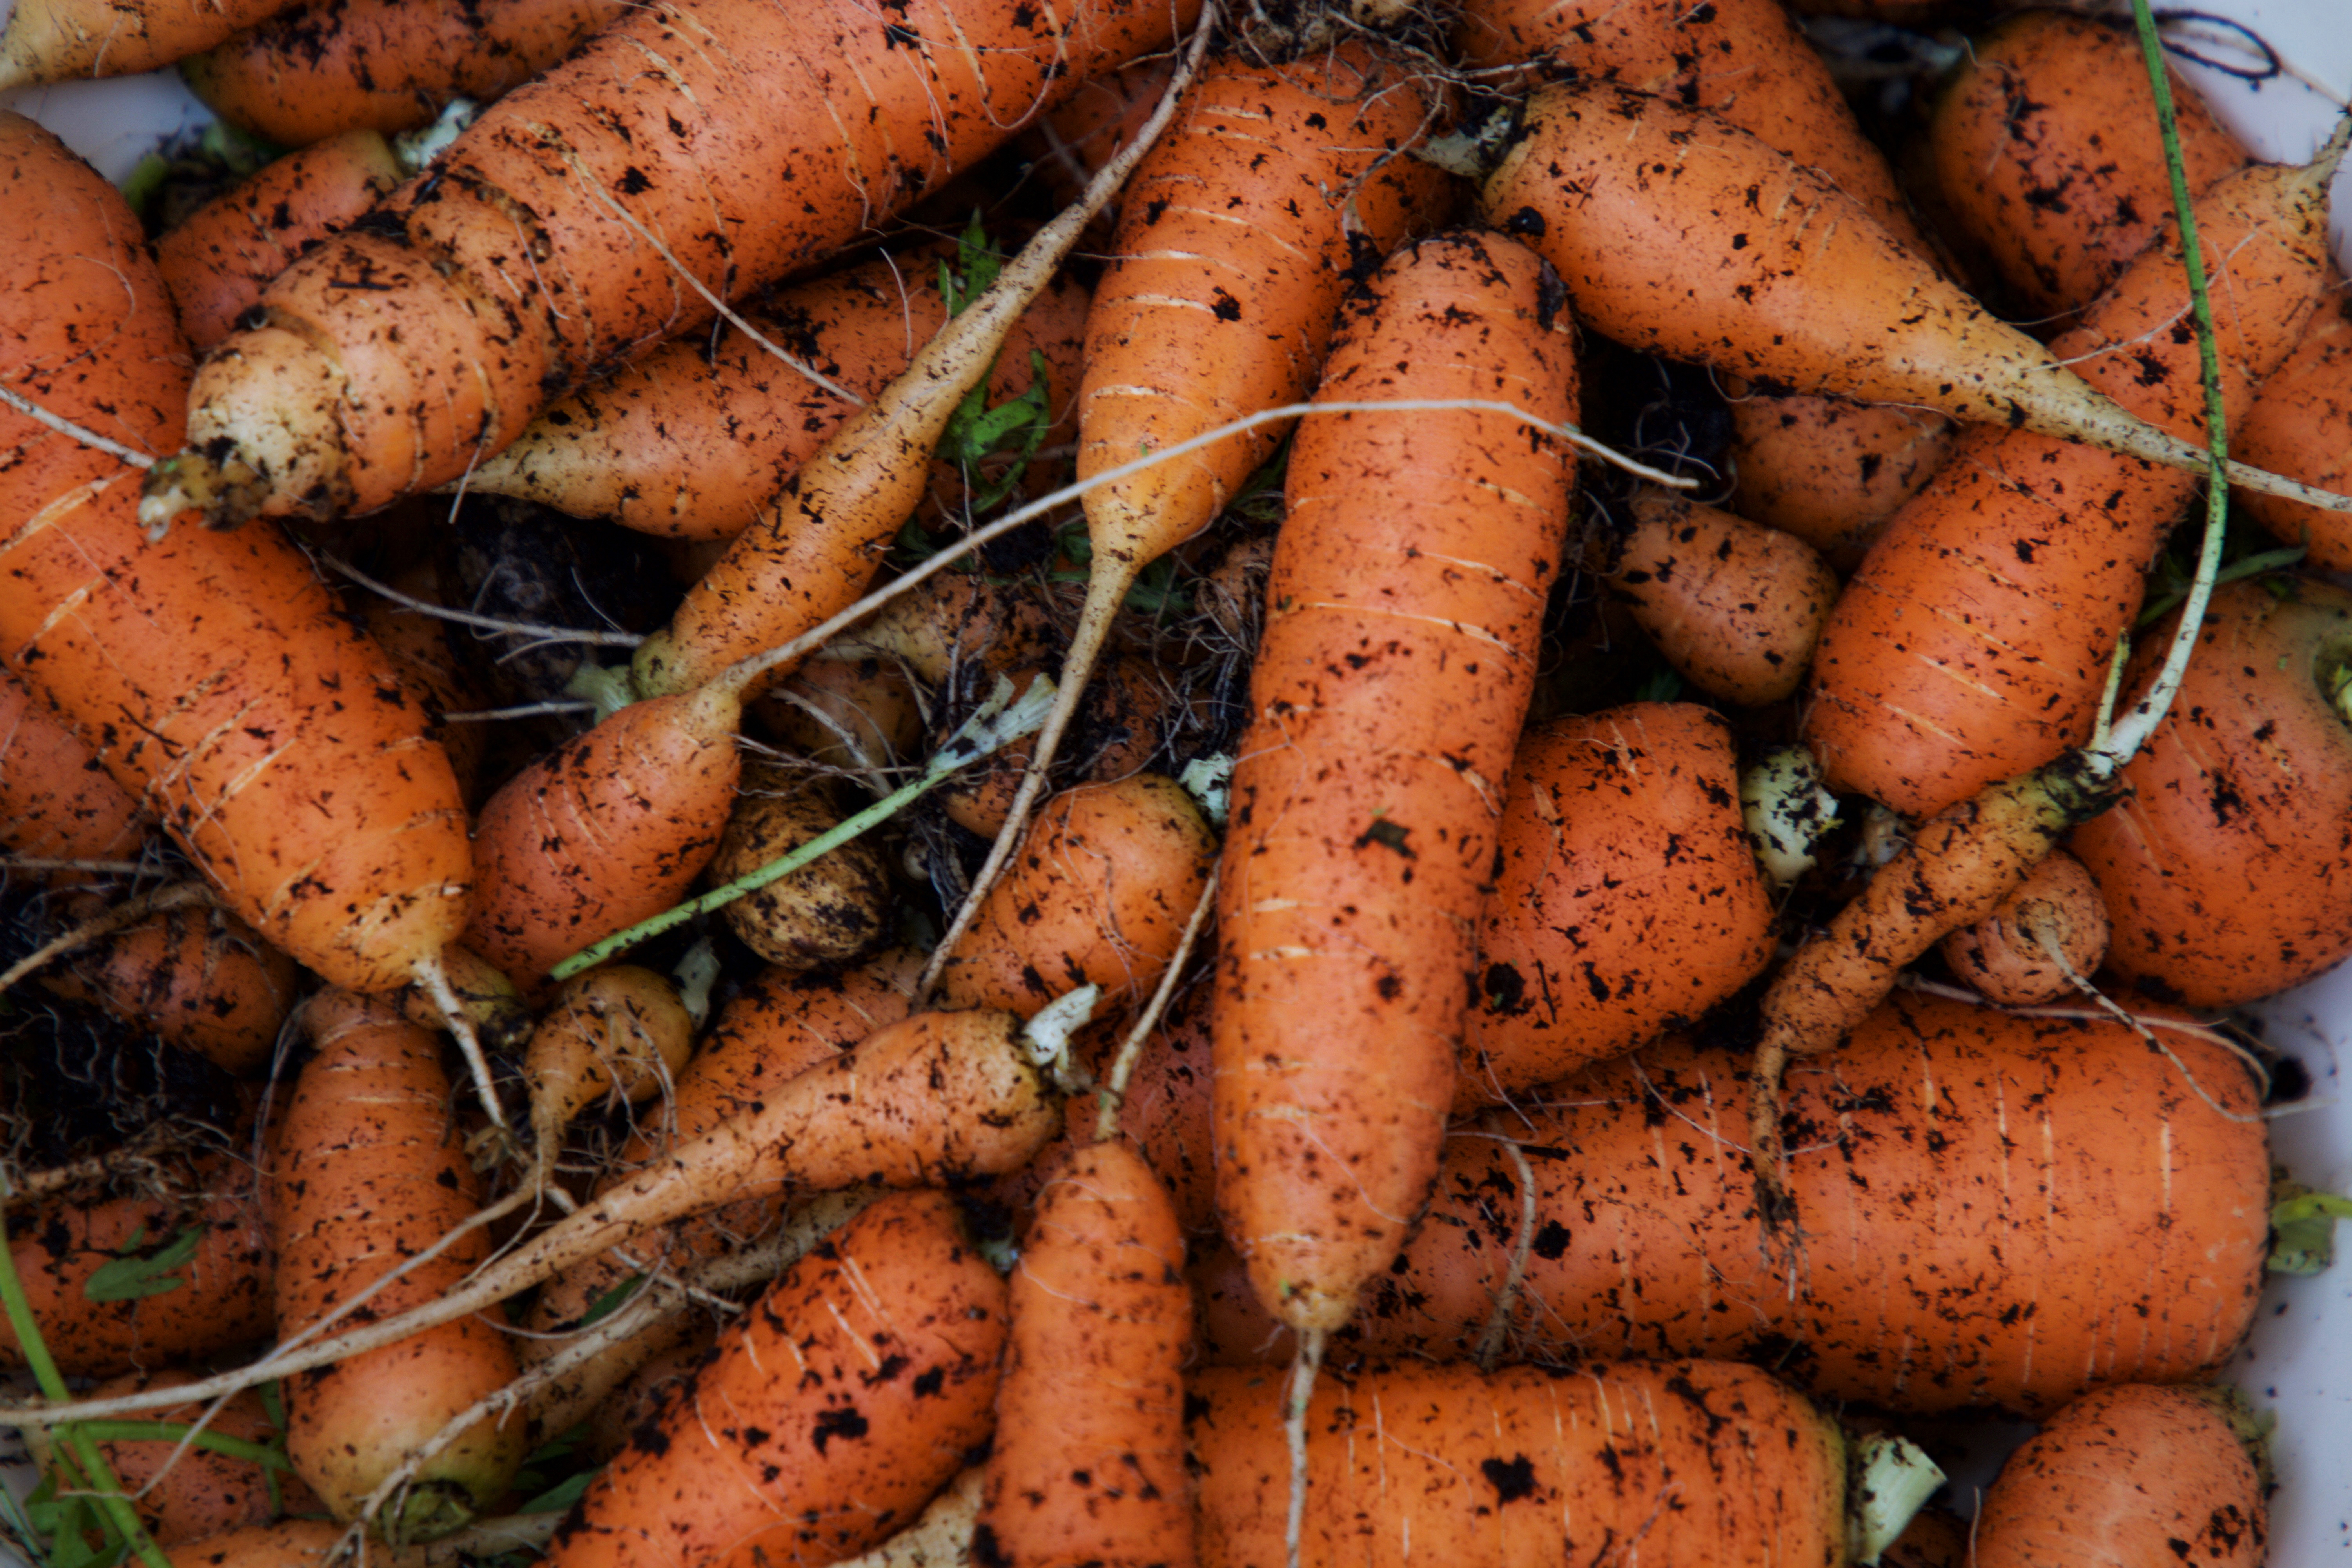
carrot, root vegetable, vegetable, food, baby carrot, local food, tuber, plant, produce, wild carrot, recipe, New Zealand yam, parsnip, herbaceous plant, dish, Arracacia xanthorrhiza, herb, ingredient, perennial plant, cuisine